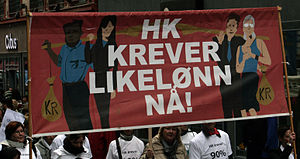
Ligeløn
Den norske fagforening Handel og kontor, Oslo, 1. maj 2010.
Ligeløn vil sige, at kvinder og mænd skal have samme løn for sammenligneligt lønarbejde. Ifølge Ligelønsloven skal enhver arbejdsgiver yde kvinder og mænd lige løn, for så vidt angår alle lønelementer og lønvilkår, for samme arbejde eller for arbejde, der tillægges samme værdi. Krav om ligeløn anvendtes som slogan i kvindernes kamp for ligeberettigelse, i Danmark indførtes ligeløn i overenskomsterne i 1973 og i 1976 ved lov. Ligelønsloven af 4. februar 1976 byggede på EF's ligelønsdirektiv fra 1975.